Sprinter New Generation

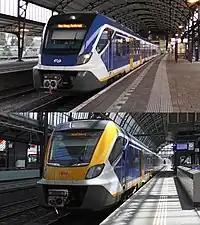
An SNG with a blue front "(top)" and a yellow front "(bottom)"

Initially, the SNG trains had a dark blue front. While this colouring met European standards, the combination of the dark colour and the large window made it difficult to see the train from level crossings. Lack of visibility was found to be the lead cause of a collision between a tractor and an SNG at an unsecured railway crossing near Hooghalen on 22 May 2020, which killed the train driver. NS decided to change the colour of the fronts to yellow, the first of which started service in May 2021. NS would repaint 150 trains it already had, while new trains would be delivered by CAF with the yellow colour. The transition to the new colour was near-complete by August 2022. A similar change was made to the FLIRT trains in 2023.